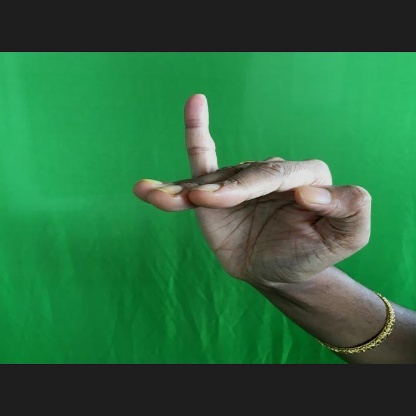
Mudra: Hamsapaksha